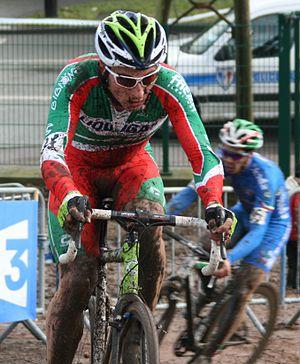
Enrico Franzoi au Grand Prix Lille Métropole 2009
Les championnats d'Italie de cyclo-cross sont des compétitions annuelles de cyclo-cross auxquelles participent les coureurs de cyclo-cross italiens. La première édition s'est tenue en 1930.
Enrico Franzoi est un coureur cycliste italien. Il est passé professionnel en 2005.